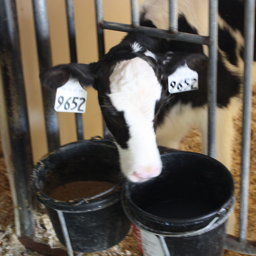
this calf is deciding whether the food or visitors are more interesting .